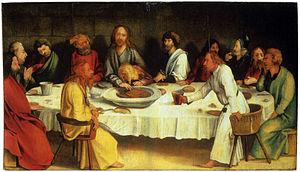
Cette page recense l'ensemble des peintures et dessins actuellement conservés attribués selon un relatif consensus à Matthias Grünewald.
La Veste Coburg est l'une des forteresses médiévales les mieux conservées d'Allemagne. Elle est située sur une colline au-dessus de la ville de Cobourg, dans la région de Haute-Franconie en Bavière.